Khalid Al Qassimi

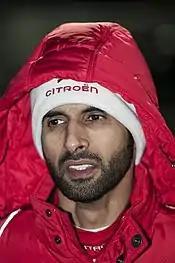
Sheikh Khalid in 2013

Sheikh Khalid bin Faisal bin Sultan Al Qassimi (born 18 February 1972) is a rally driver from the United Arab Emirates, and a member of the royal house of Al Qasimi who rule the Emirates of Sharjah and Ras Al Khaimah, and has competed in the World Rally Championship and Dakar Rally.